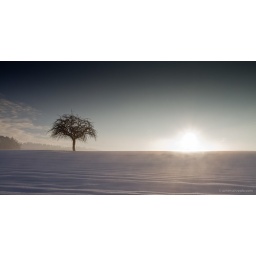
A lonely apple tree on the horizon with the morning sun in winter.